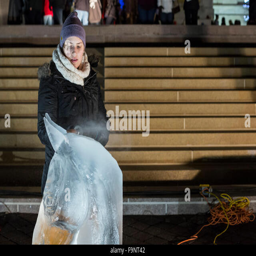
an artist makes an ice sculpture in front